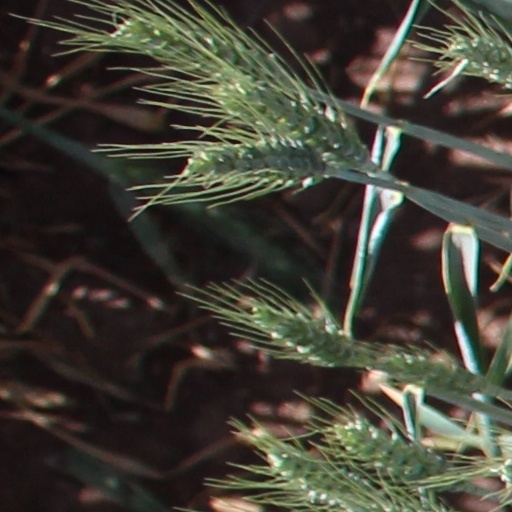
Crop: wheat